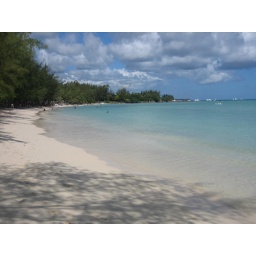
This is the sea and beach in the northern coast of Mauritius